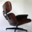
Label: chair